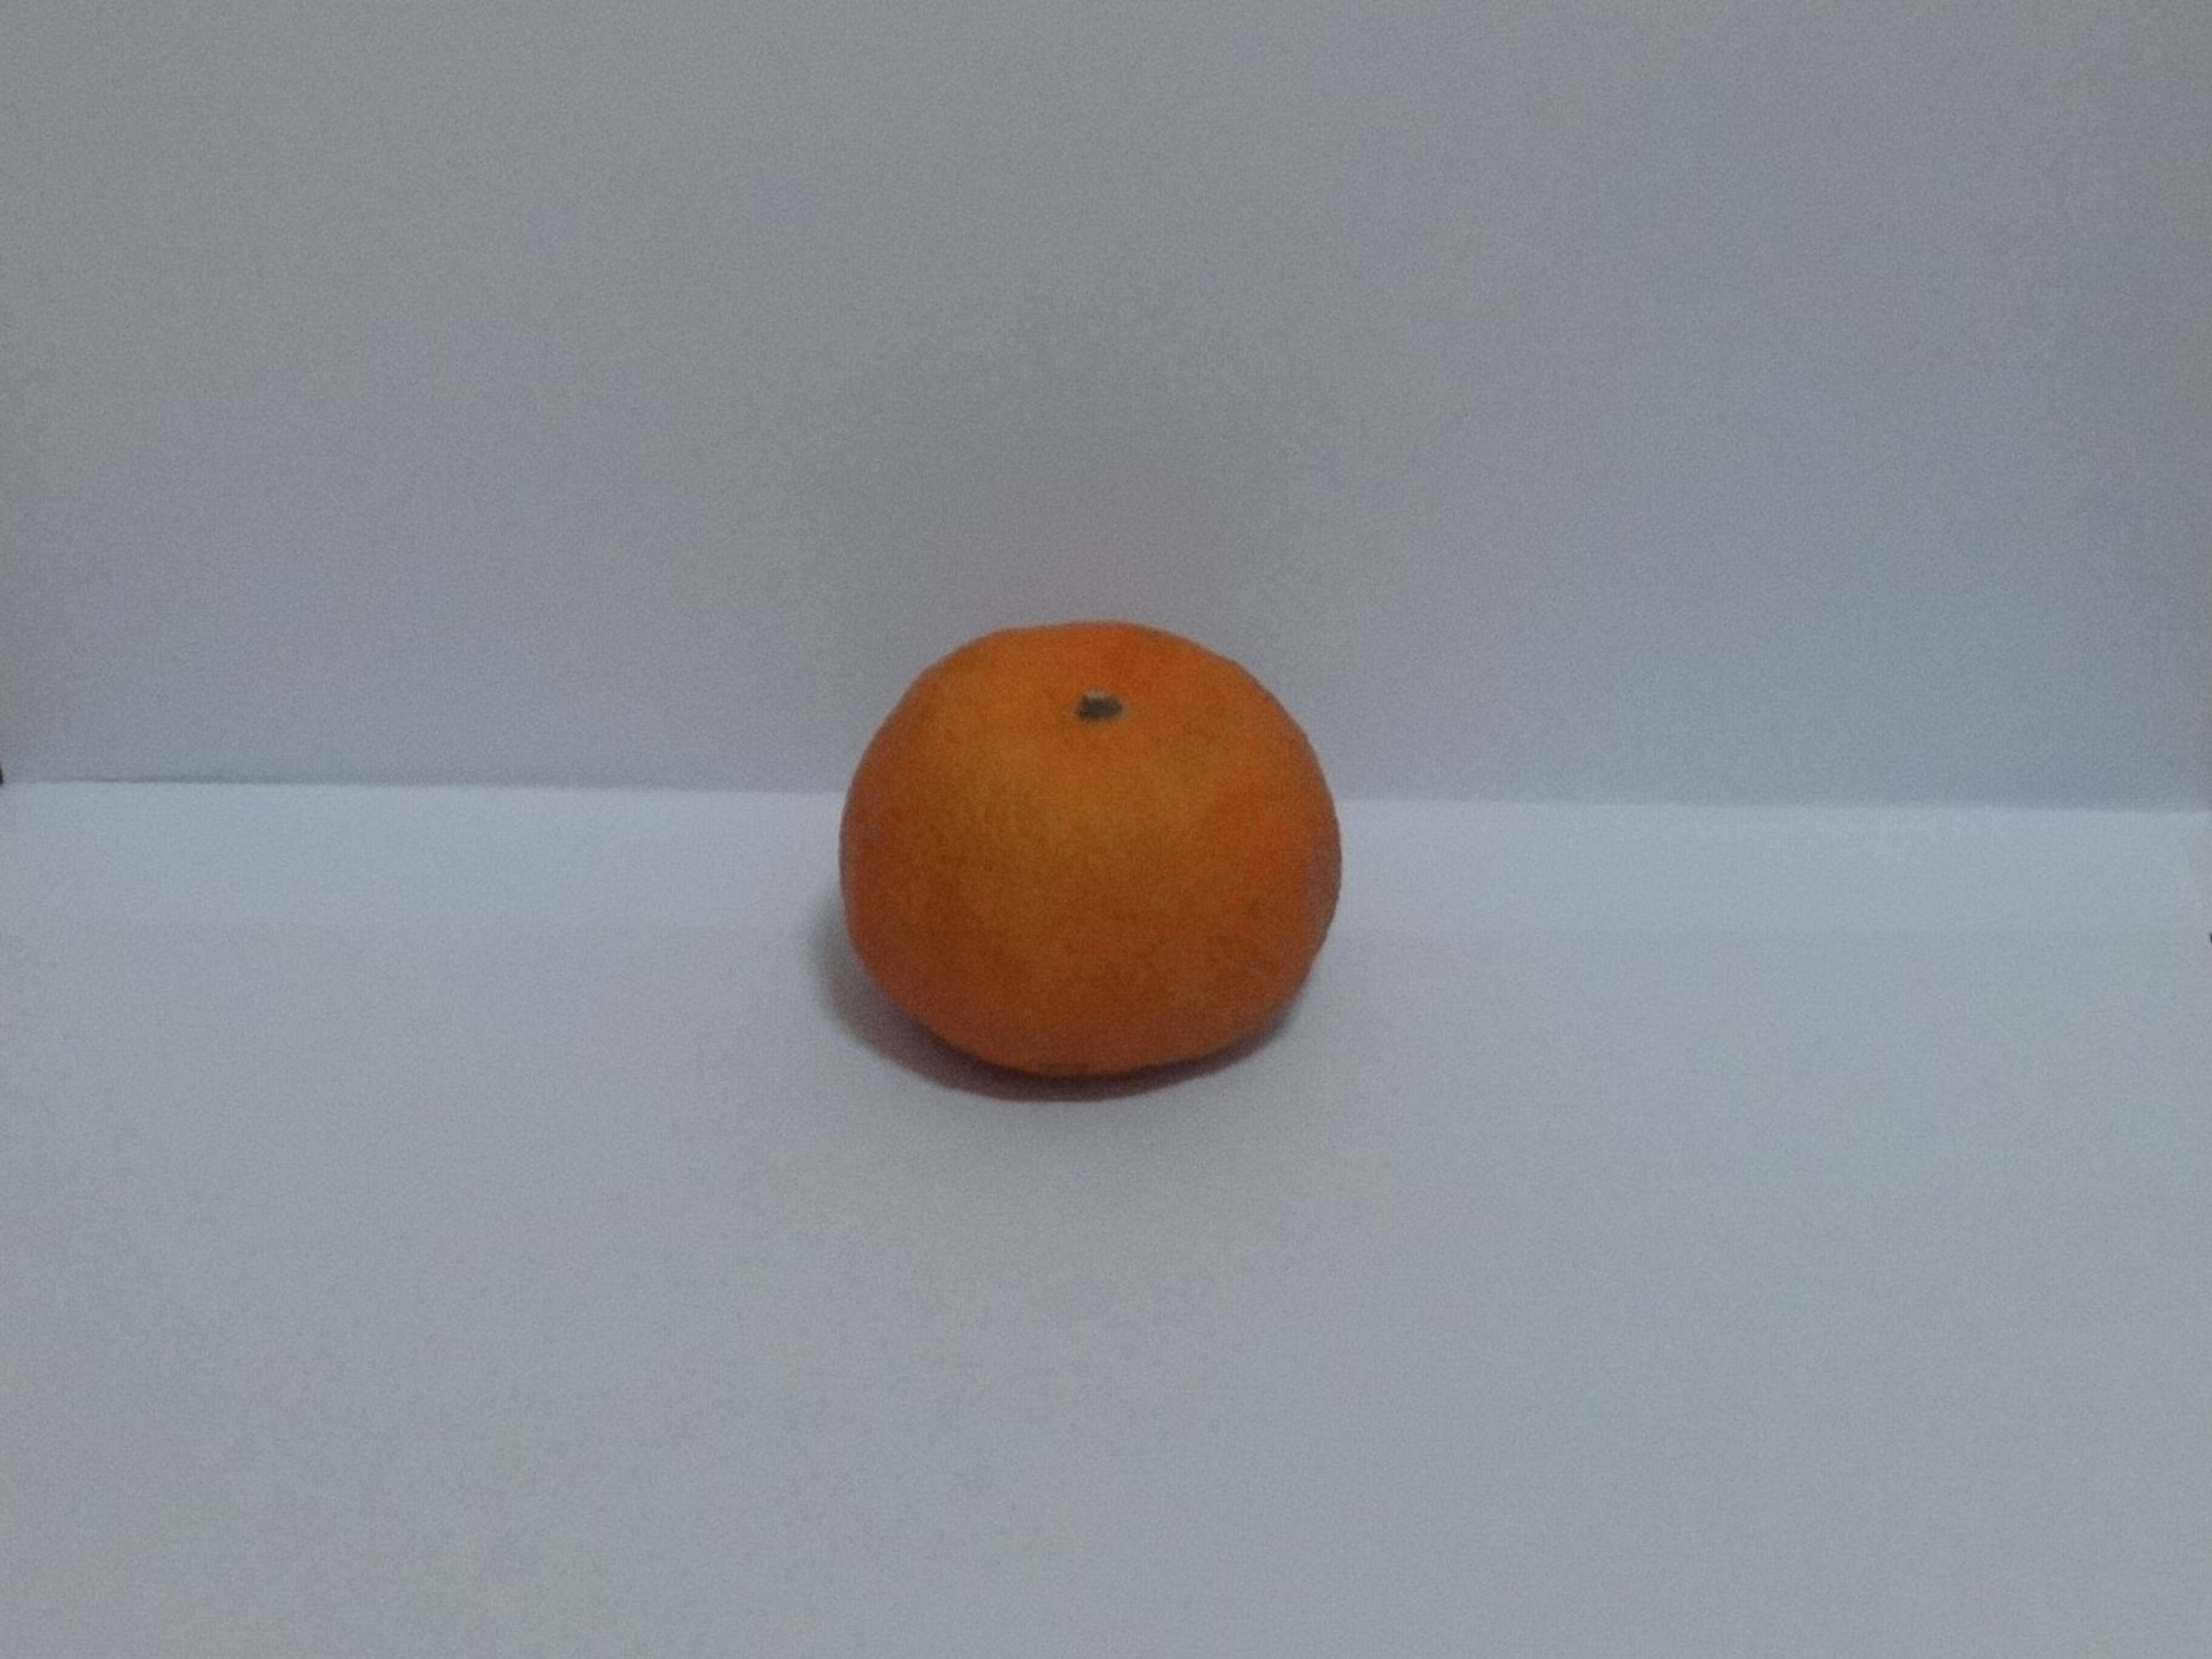
Citrus fruit variety: murcott